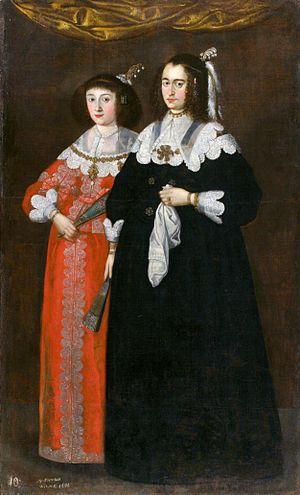
Janusz Radziwiłł, né le 12 décembre 1612 - mort le 31 décembre 1655, magnat polonais, noble du Grand-Duché de Lituanie, membre de la famille Radziwiłł. Il a occupé plusieurs offices dans l'administration de la République des Deux Nations, comme celui de chambellan de la cour de Lituanie, hetman de champ de Lituanie et grand-hetman de Lituanie. Il fut également voïvode de Vilnius, staroste de Samogitie, Kamieniec Podolski, Kazimierz Dolny et Sejwy.